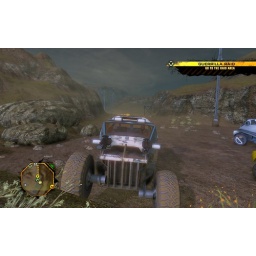
Red Faction: Guerrilla - Alec Mason sitting in a machine gun equipped vehicle